WALG

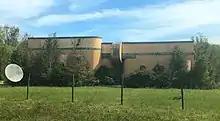
The former studio on Dunbar Lane.

Cumulus moved the WALG studio to the old First State Bank building on the corner of South Slappey Blvd. and Broad Avenue in the 1990s, and the old studio building on Dunbar is boarded up today. For a time that building was leased to a small FM station licensed to Camilla.